SS Jarvis Lord

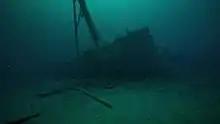
Underwater image of the wreck taken by Steven Wimer II

In the years following her sinking, multiple shipwreck hunters tried and failed to find "Jarvis Lord"s wreck. In the twenty-first century, shipwreck hunter Ross Richardson of Lake Ann, Michigan had aspirations of locating "Jarvis Lord" for a number of years. On May 31, 2019, Richardson located what appeared to be a shipwreck while scanning the bottom of the Manitou Passage. Scheduling conflicts prevented him from returning to the site immediately, but in November 2019, he began working with local television station WZZM to plan an exploration of the shipwreck the following year. On June 24, 2020, Richardson and fellow shipwreck hunters Cal Kothrade and Steve Wimer II from Milwaukee, Wisconsin joined a team from WZZM in Glen Haven, Michigan. Once they reached the wreck site, Wimer dove and captured footage of the wreck for review by the team. Based on the size and location, Richardson was able to identify the wreck as "Jarvis Lord". Richardson shared the GPS coordinates of the wreck immediately after making the discovery public. He speculated that "Jarvis Lord" sank due to a possible grounding on the North Manitou Shoal.